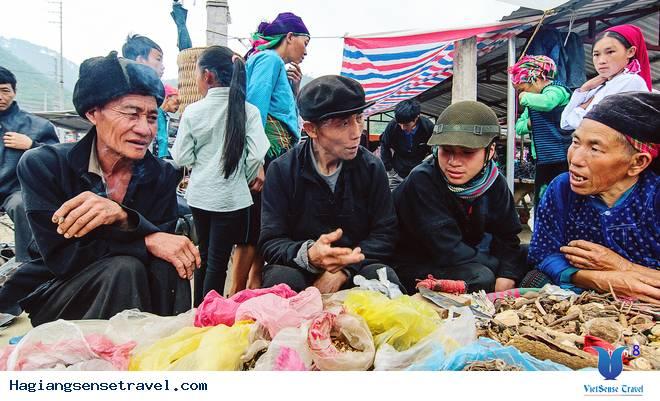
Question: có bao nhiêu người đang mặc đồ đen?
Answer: có bốn người đang mặc đồ đen